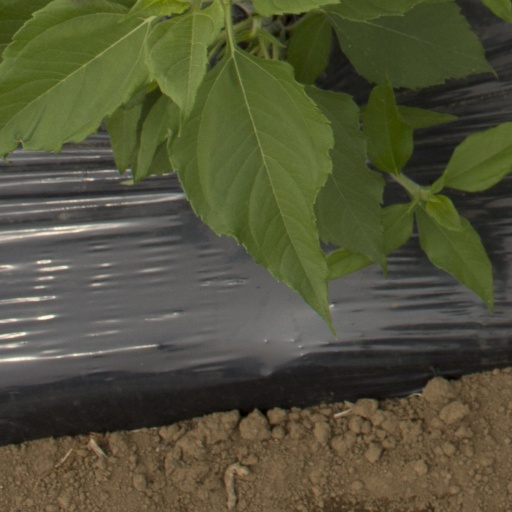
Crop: Jerusalem artichoke